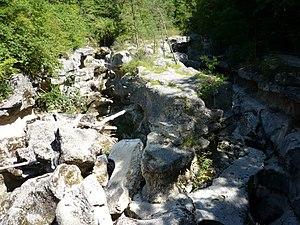
La Mer de Rochers à la sortie des gorges du Fier, Montrottier, Haute-Savoie, France
Les gorges du Fier sont une curiosité naturelle remarquable de France, en Haute-Savoie : une gorge très étroite et profonde que l'on peut visiter grâce à une passerelle fixée à flanc de rocher, aménagée en 1869 par l'architecte annécien Marius Vallin et classée depuis 1943. Cette gorge a été taillée par le puissant torrent du Fier dans la commune de Lovagny à quelque onze kilomètres à l'ouest d'Annecy.